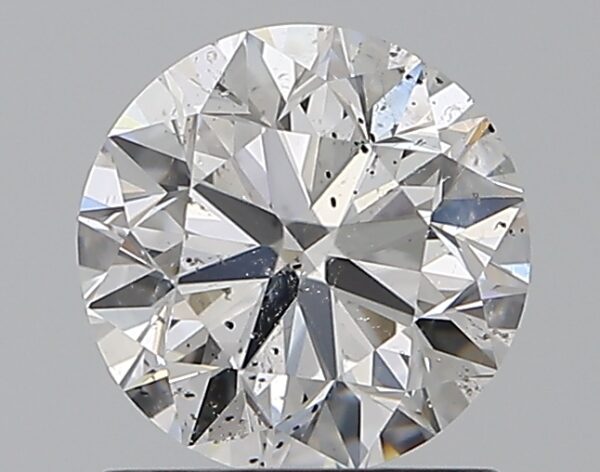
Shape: round
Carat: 1.01
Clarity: SI2
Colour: E
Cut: VG
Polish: EX
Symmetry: VG
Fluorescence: F
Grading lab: GIA
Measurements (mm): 6.21 x 6.26 x 4